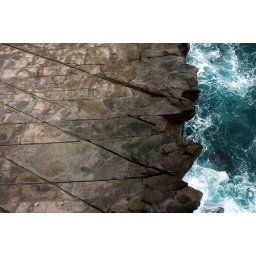
A rock platform underneath the Sea Cliff bridge